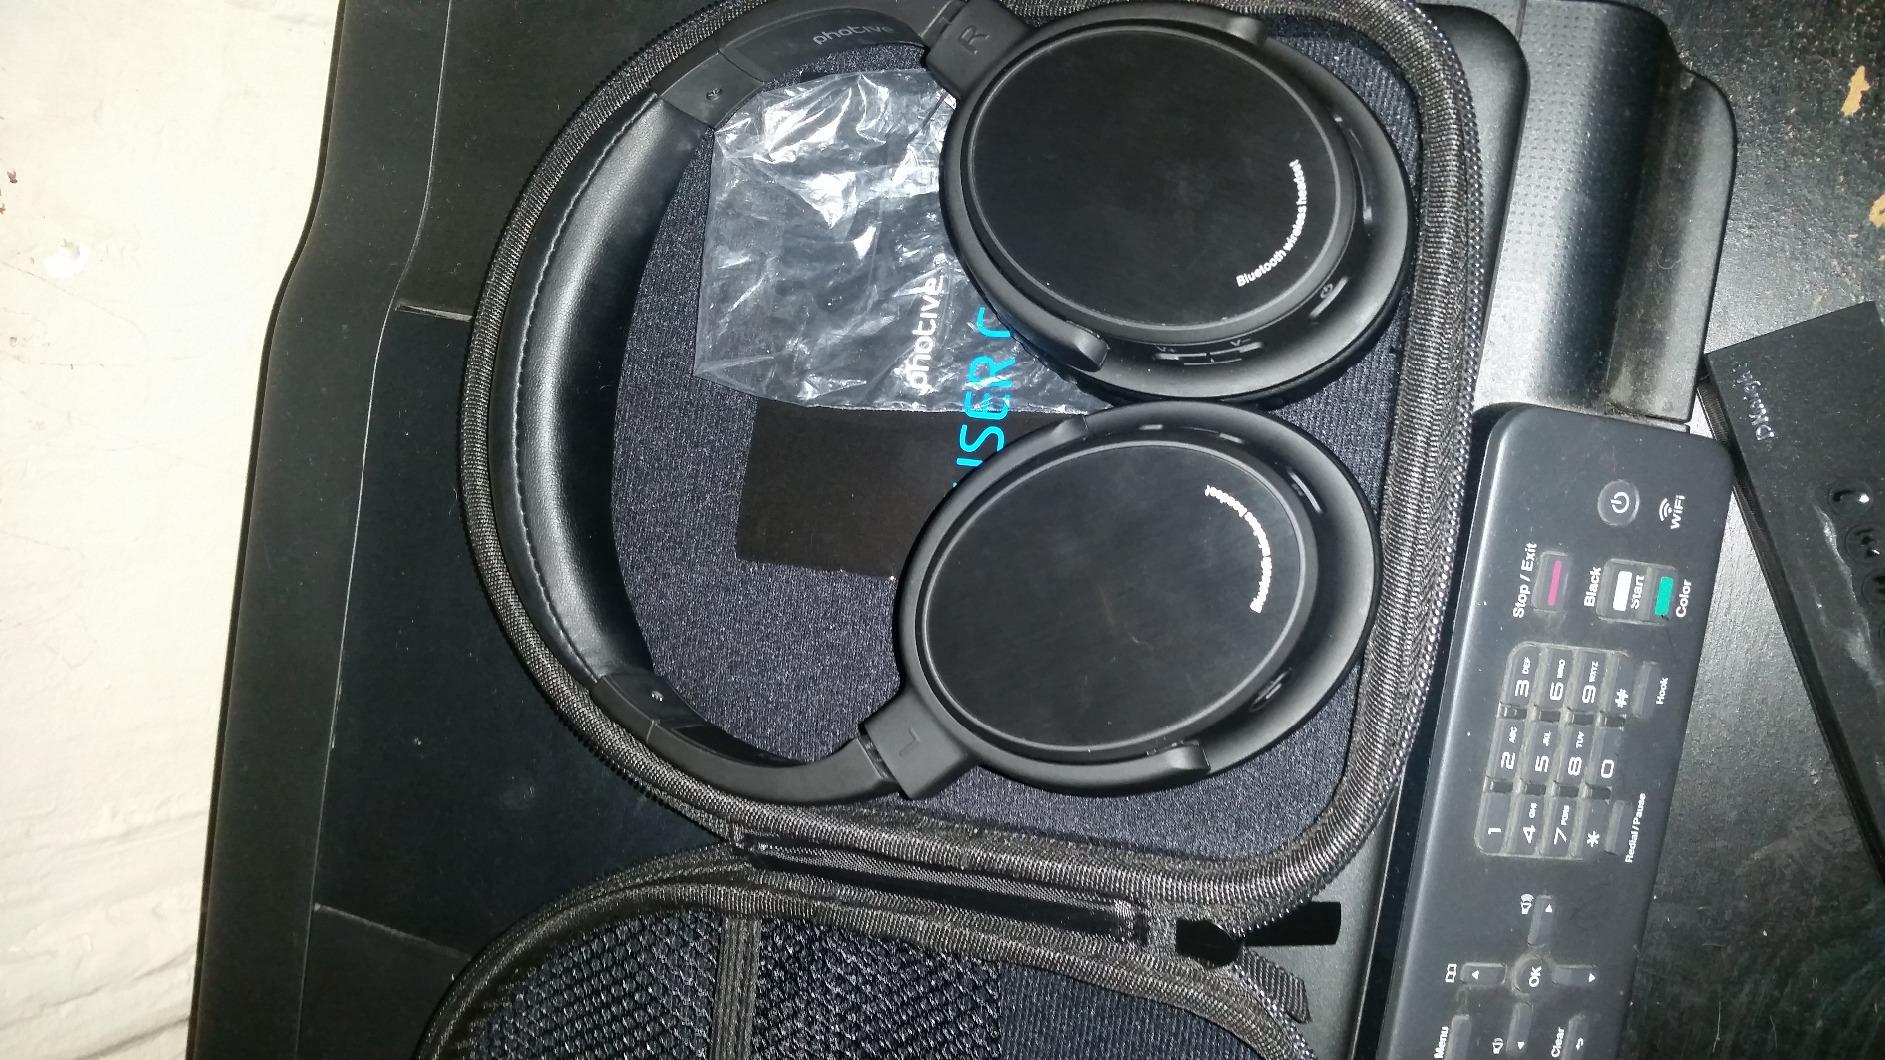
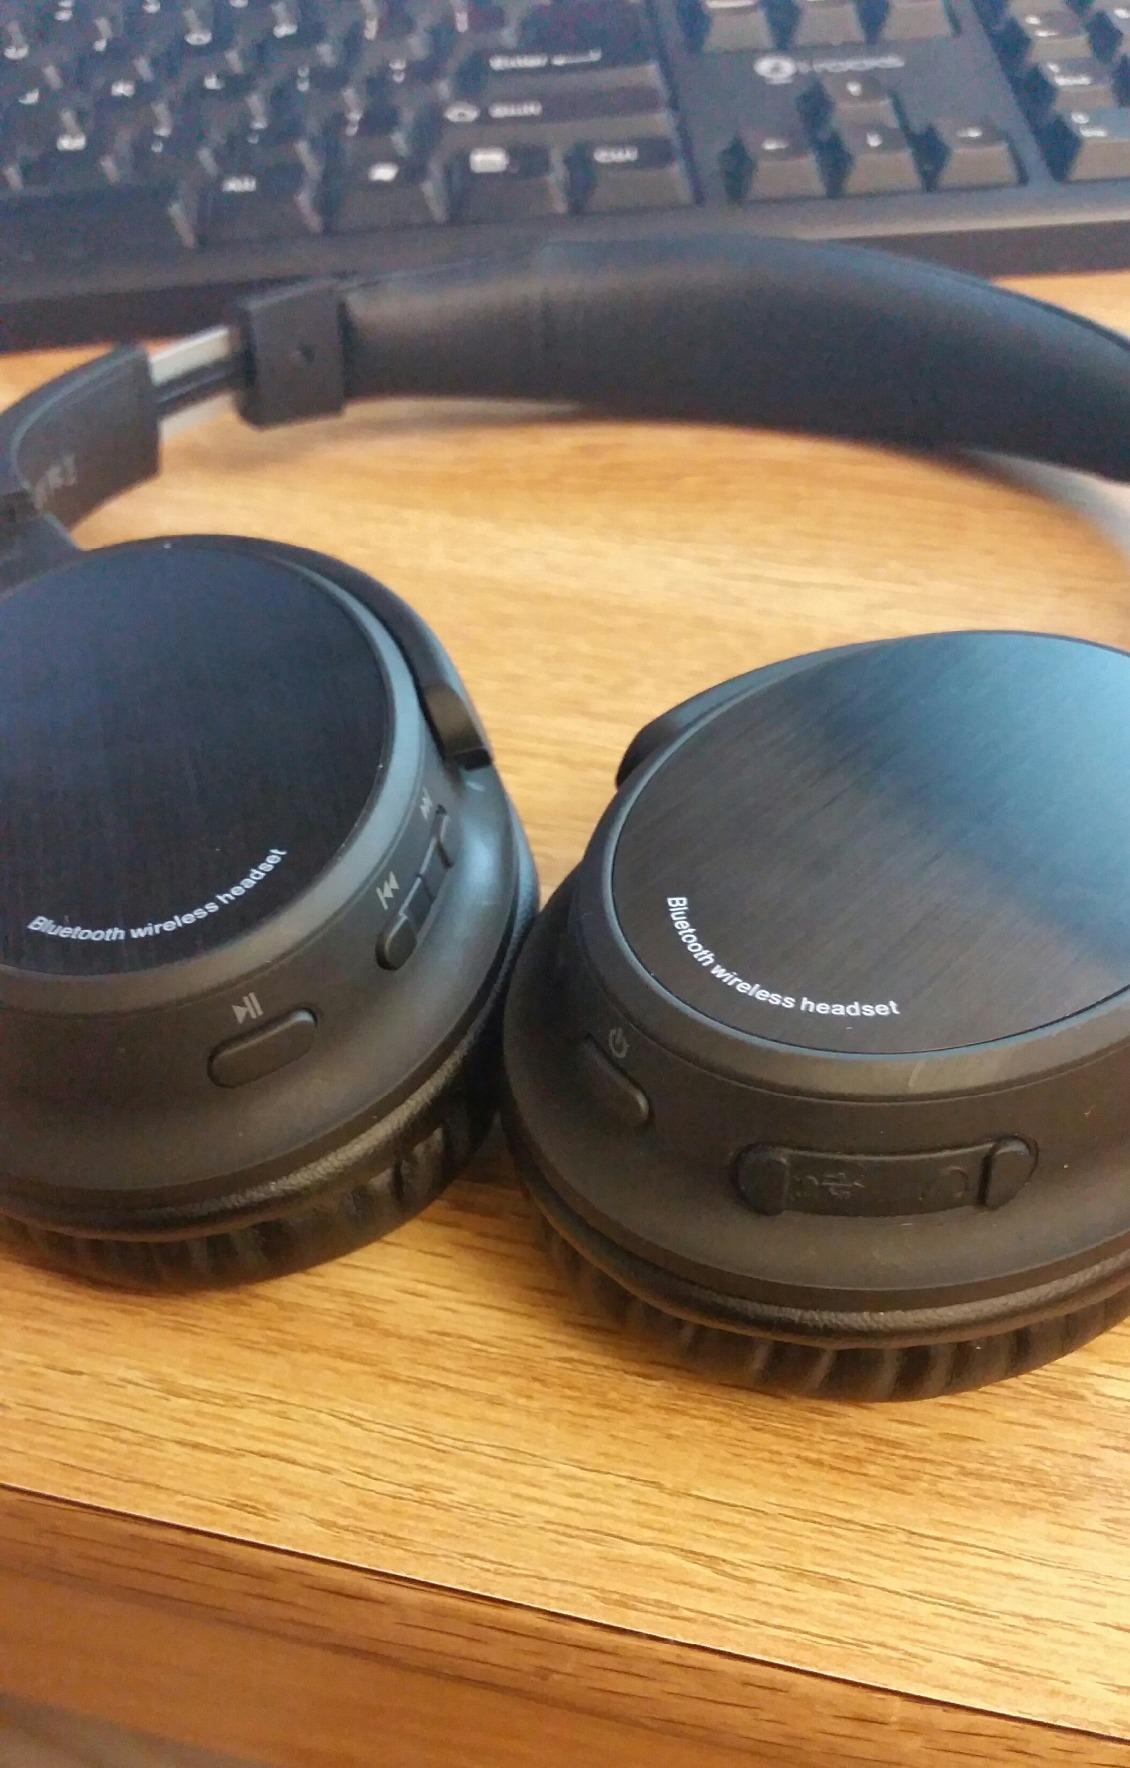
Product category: headphones
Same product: yes